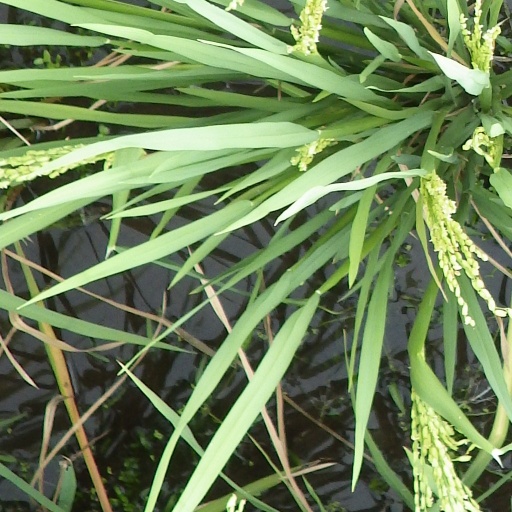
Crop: rice